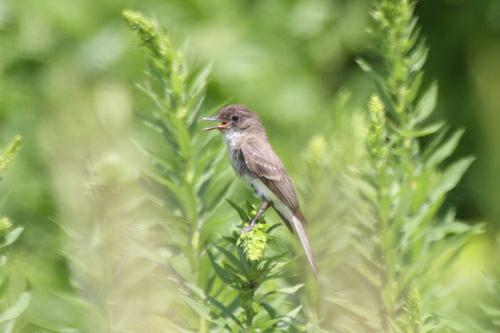
A photo of a olive sided flycatcher